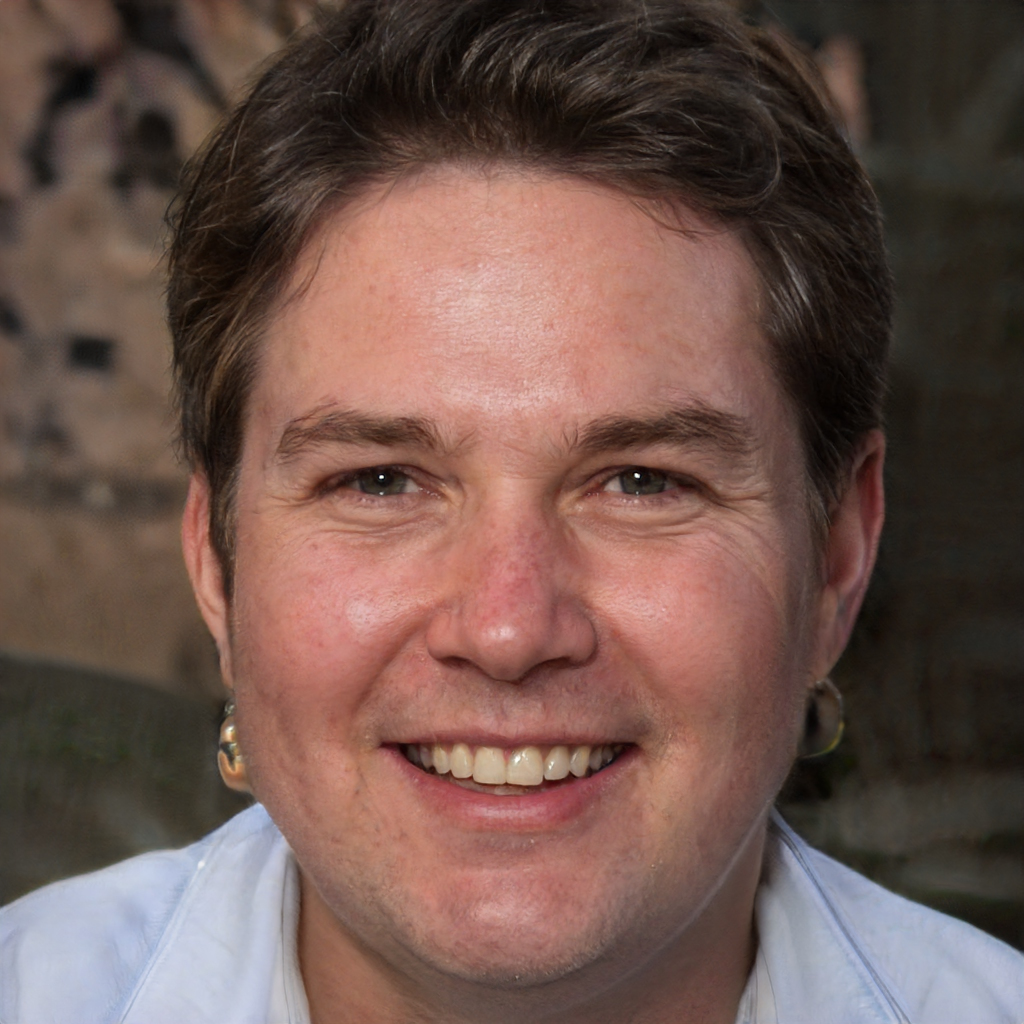
Gender: Male